Darius Garland

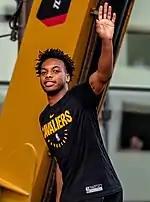
Garland at the opening of Rocket Mortgage FieldHouse in 2019

Garland was selected with the fifth pick by the Cleveland Cavaliers in the 2019 NBA draft. On July 3, 2019, he signed his rookie scale contract with the Cavaliers. On October 23, 2019, Garland made his debut in NBA, starting in an 85–94 loss to the Orlando Magic with eight points, two rebounds, five assists and a steal. Garland made history during this game by becoming the first player born in the 2000s to make his NBA debut. On November 22, he scored a season-high 23 points, alongside four assists, in a 101–143 loss to the Dallas Mavericks. During his rookie season, Garland was often ranked amongst the NBA's worst players. He finished his rookie season averaging 12.3 points and 3.9 assists per game. Garland was excluded from both of the season-end NBA All-Rookie teams.